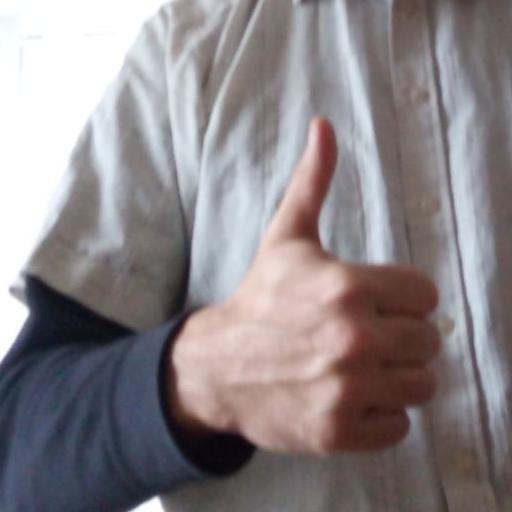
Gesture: like